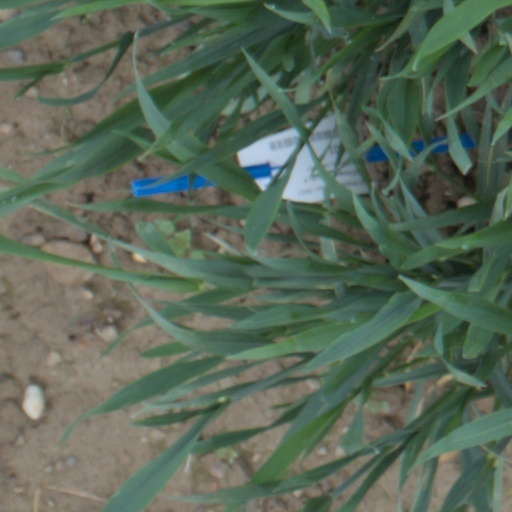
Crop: wheat